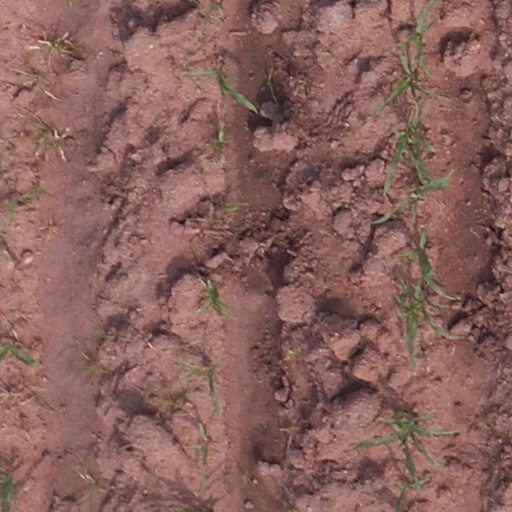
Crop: maize; corn